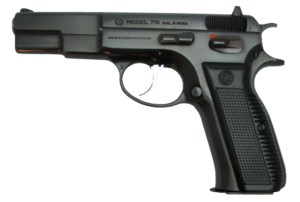
Le CZ 75 est un pistolet tchèque produit en 1975 par Česká Zbrojovka pour l'exportation. Reprenant le fonctionnement du browning Hi-Power, c'est une arme qui est réputée pour ses qualités de confort, de précision et de fiabilité. Utilisée par la police tchèque et turque ainsi que par plusieurs services de police américains, l'arme est considérée par certains comme la meilleure arme de combat de sa catégorie. Ce qui lui vaut un certain nombre de clones produits un peu partout dans le monde. Parmi ces dérivées, les Tanfoglio TA 95 italiens et les Jericho 941 israéliens sont les plus diffusés.